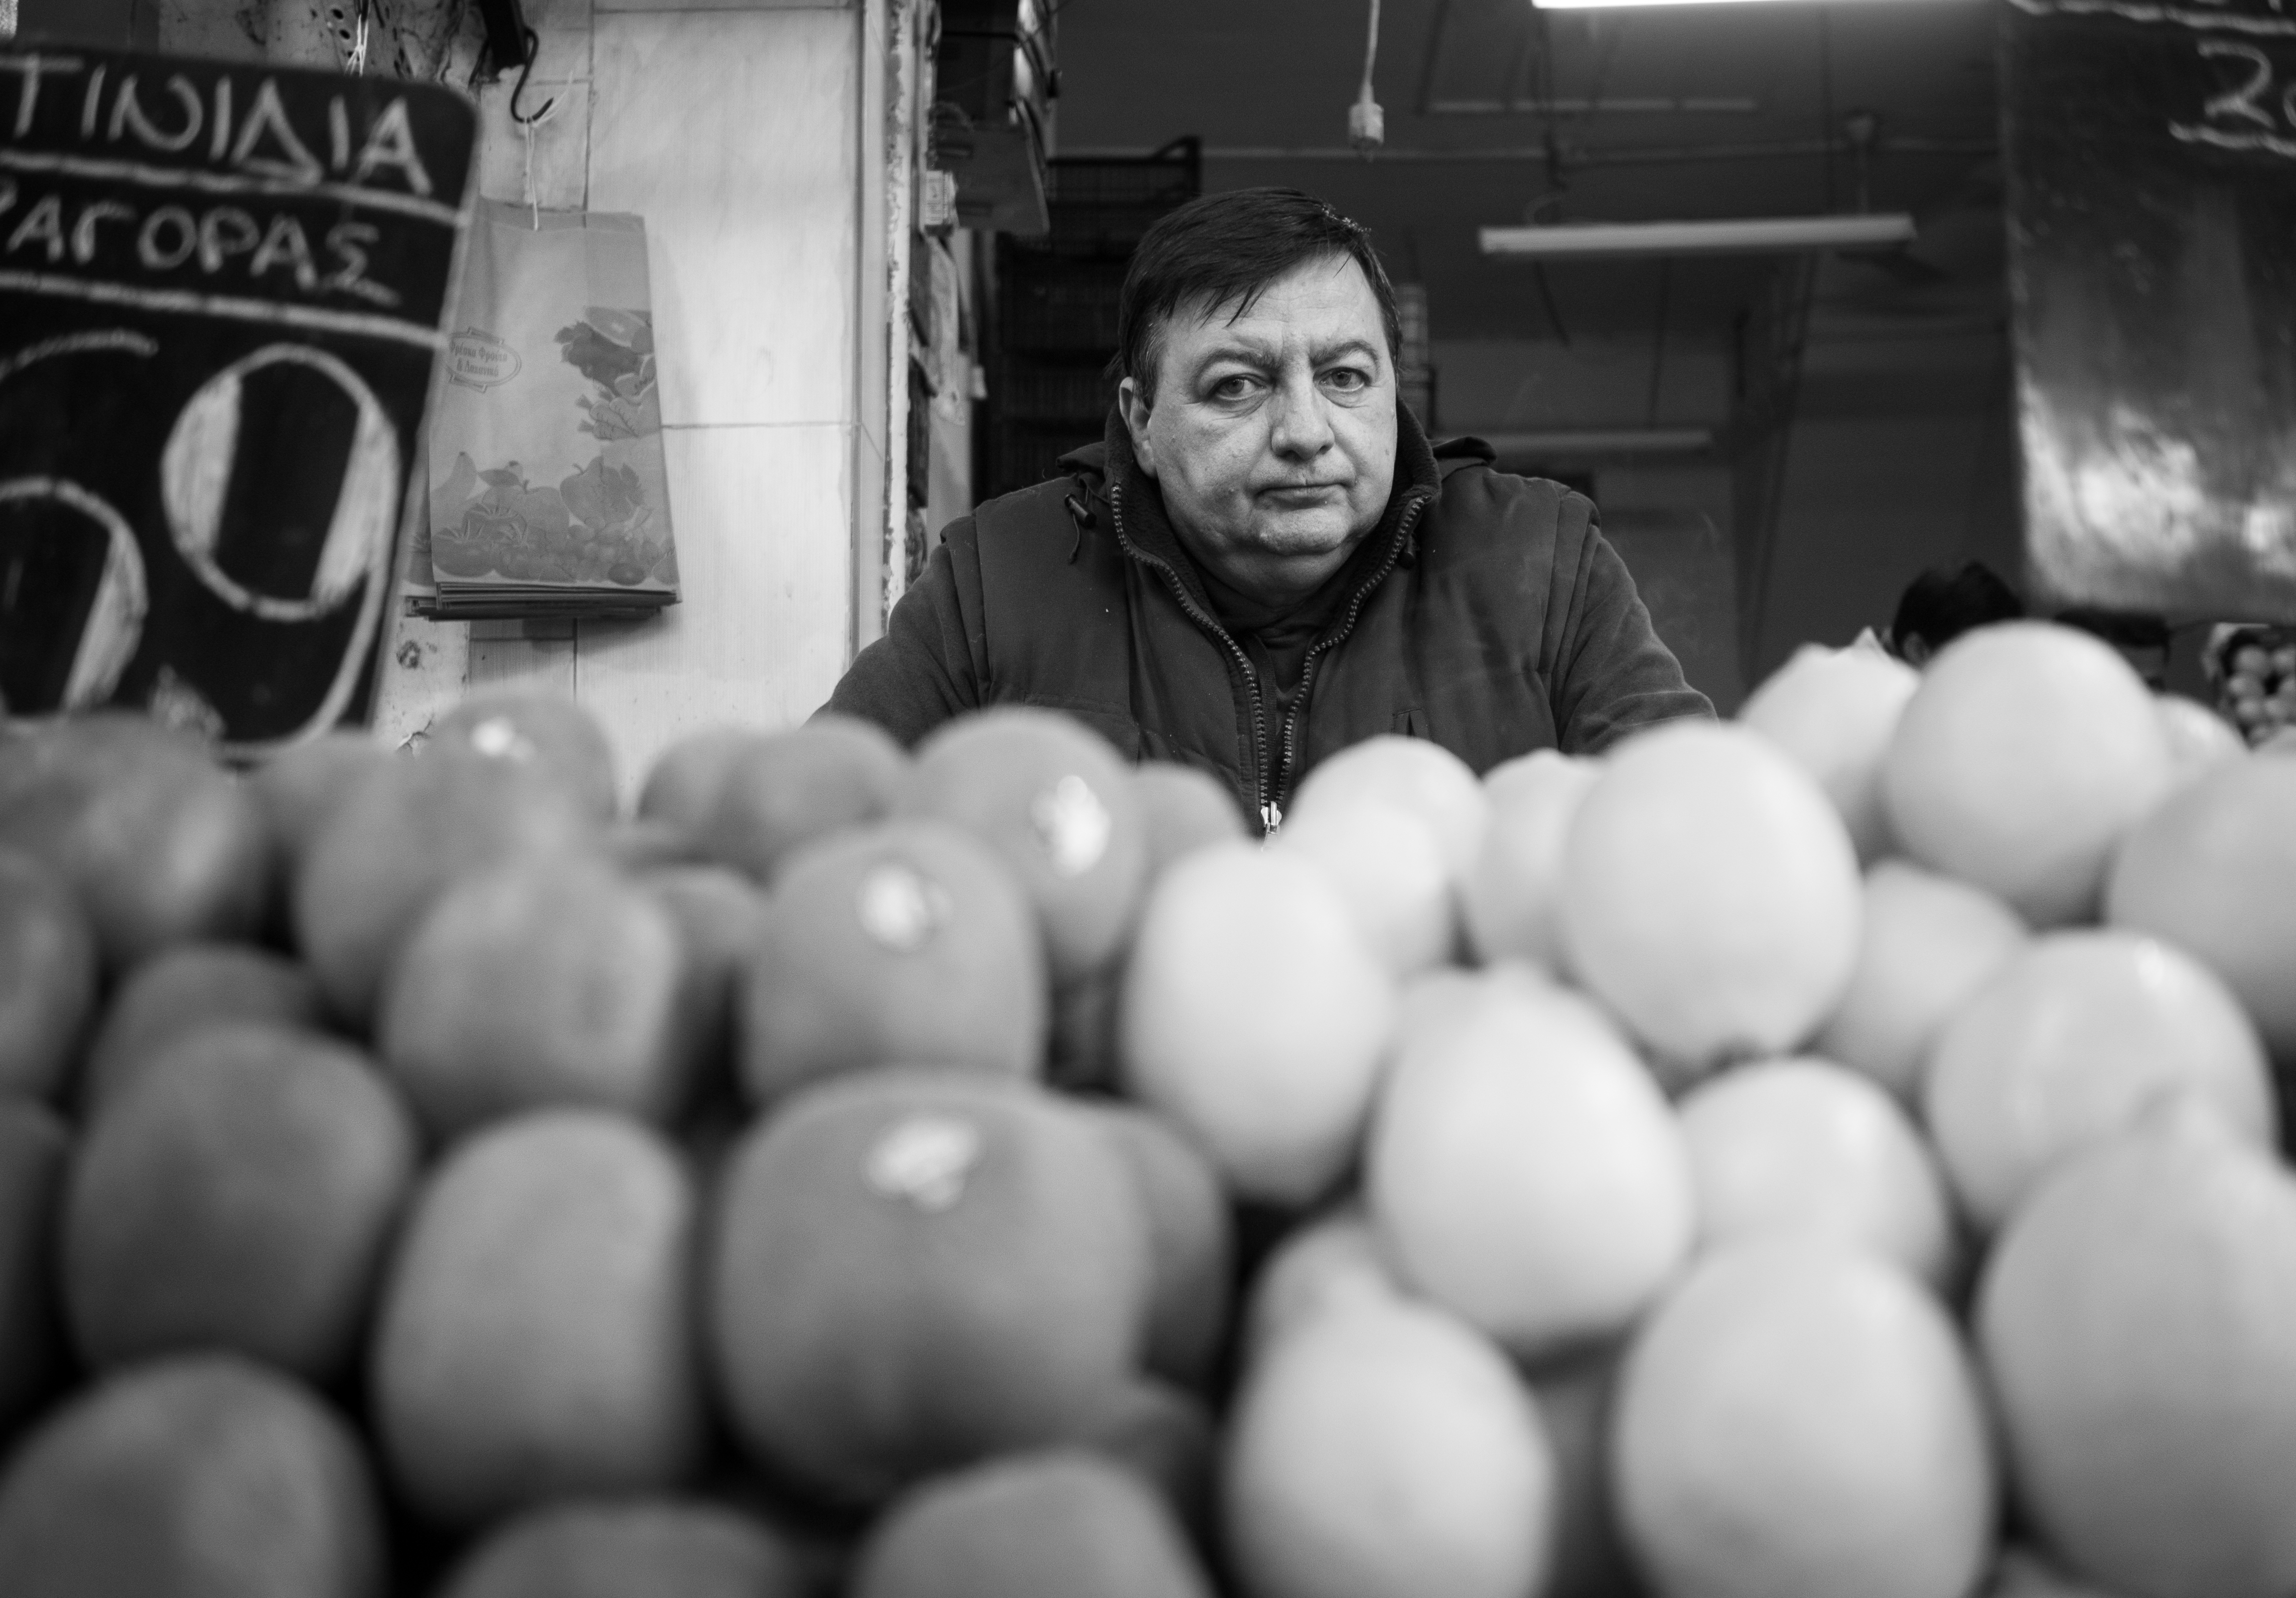
black and white, white, street, photography, food, black, monochrome, streetphotography, flickr, thomas, olympus, greece, omd, fuji, leica, monochrom, leuthard, macedonia, hcb, thomasleuthard, monochrome photography